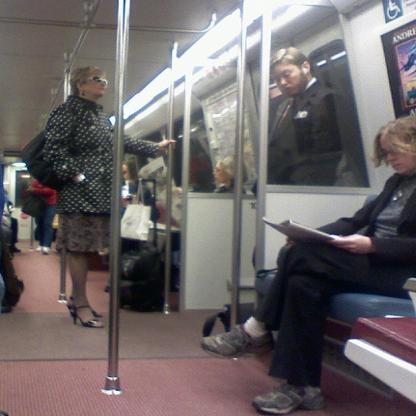
Scene: Indoor